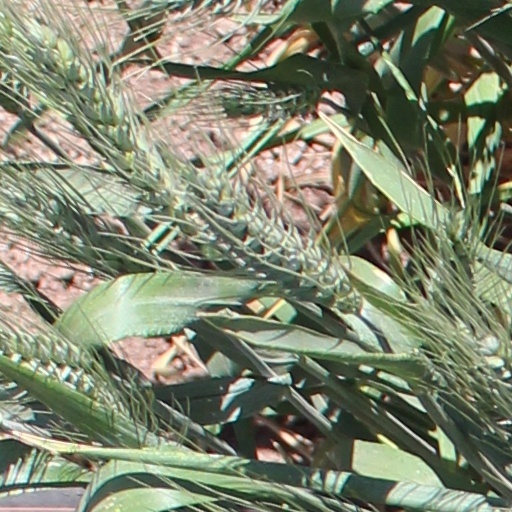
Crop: wheat